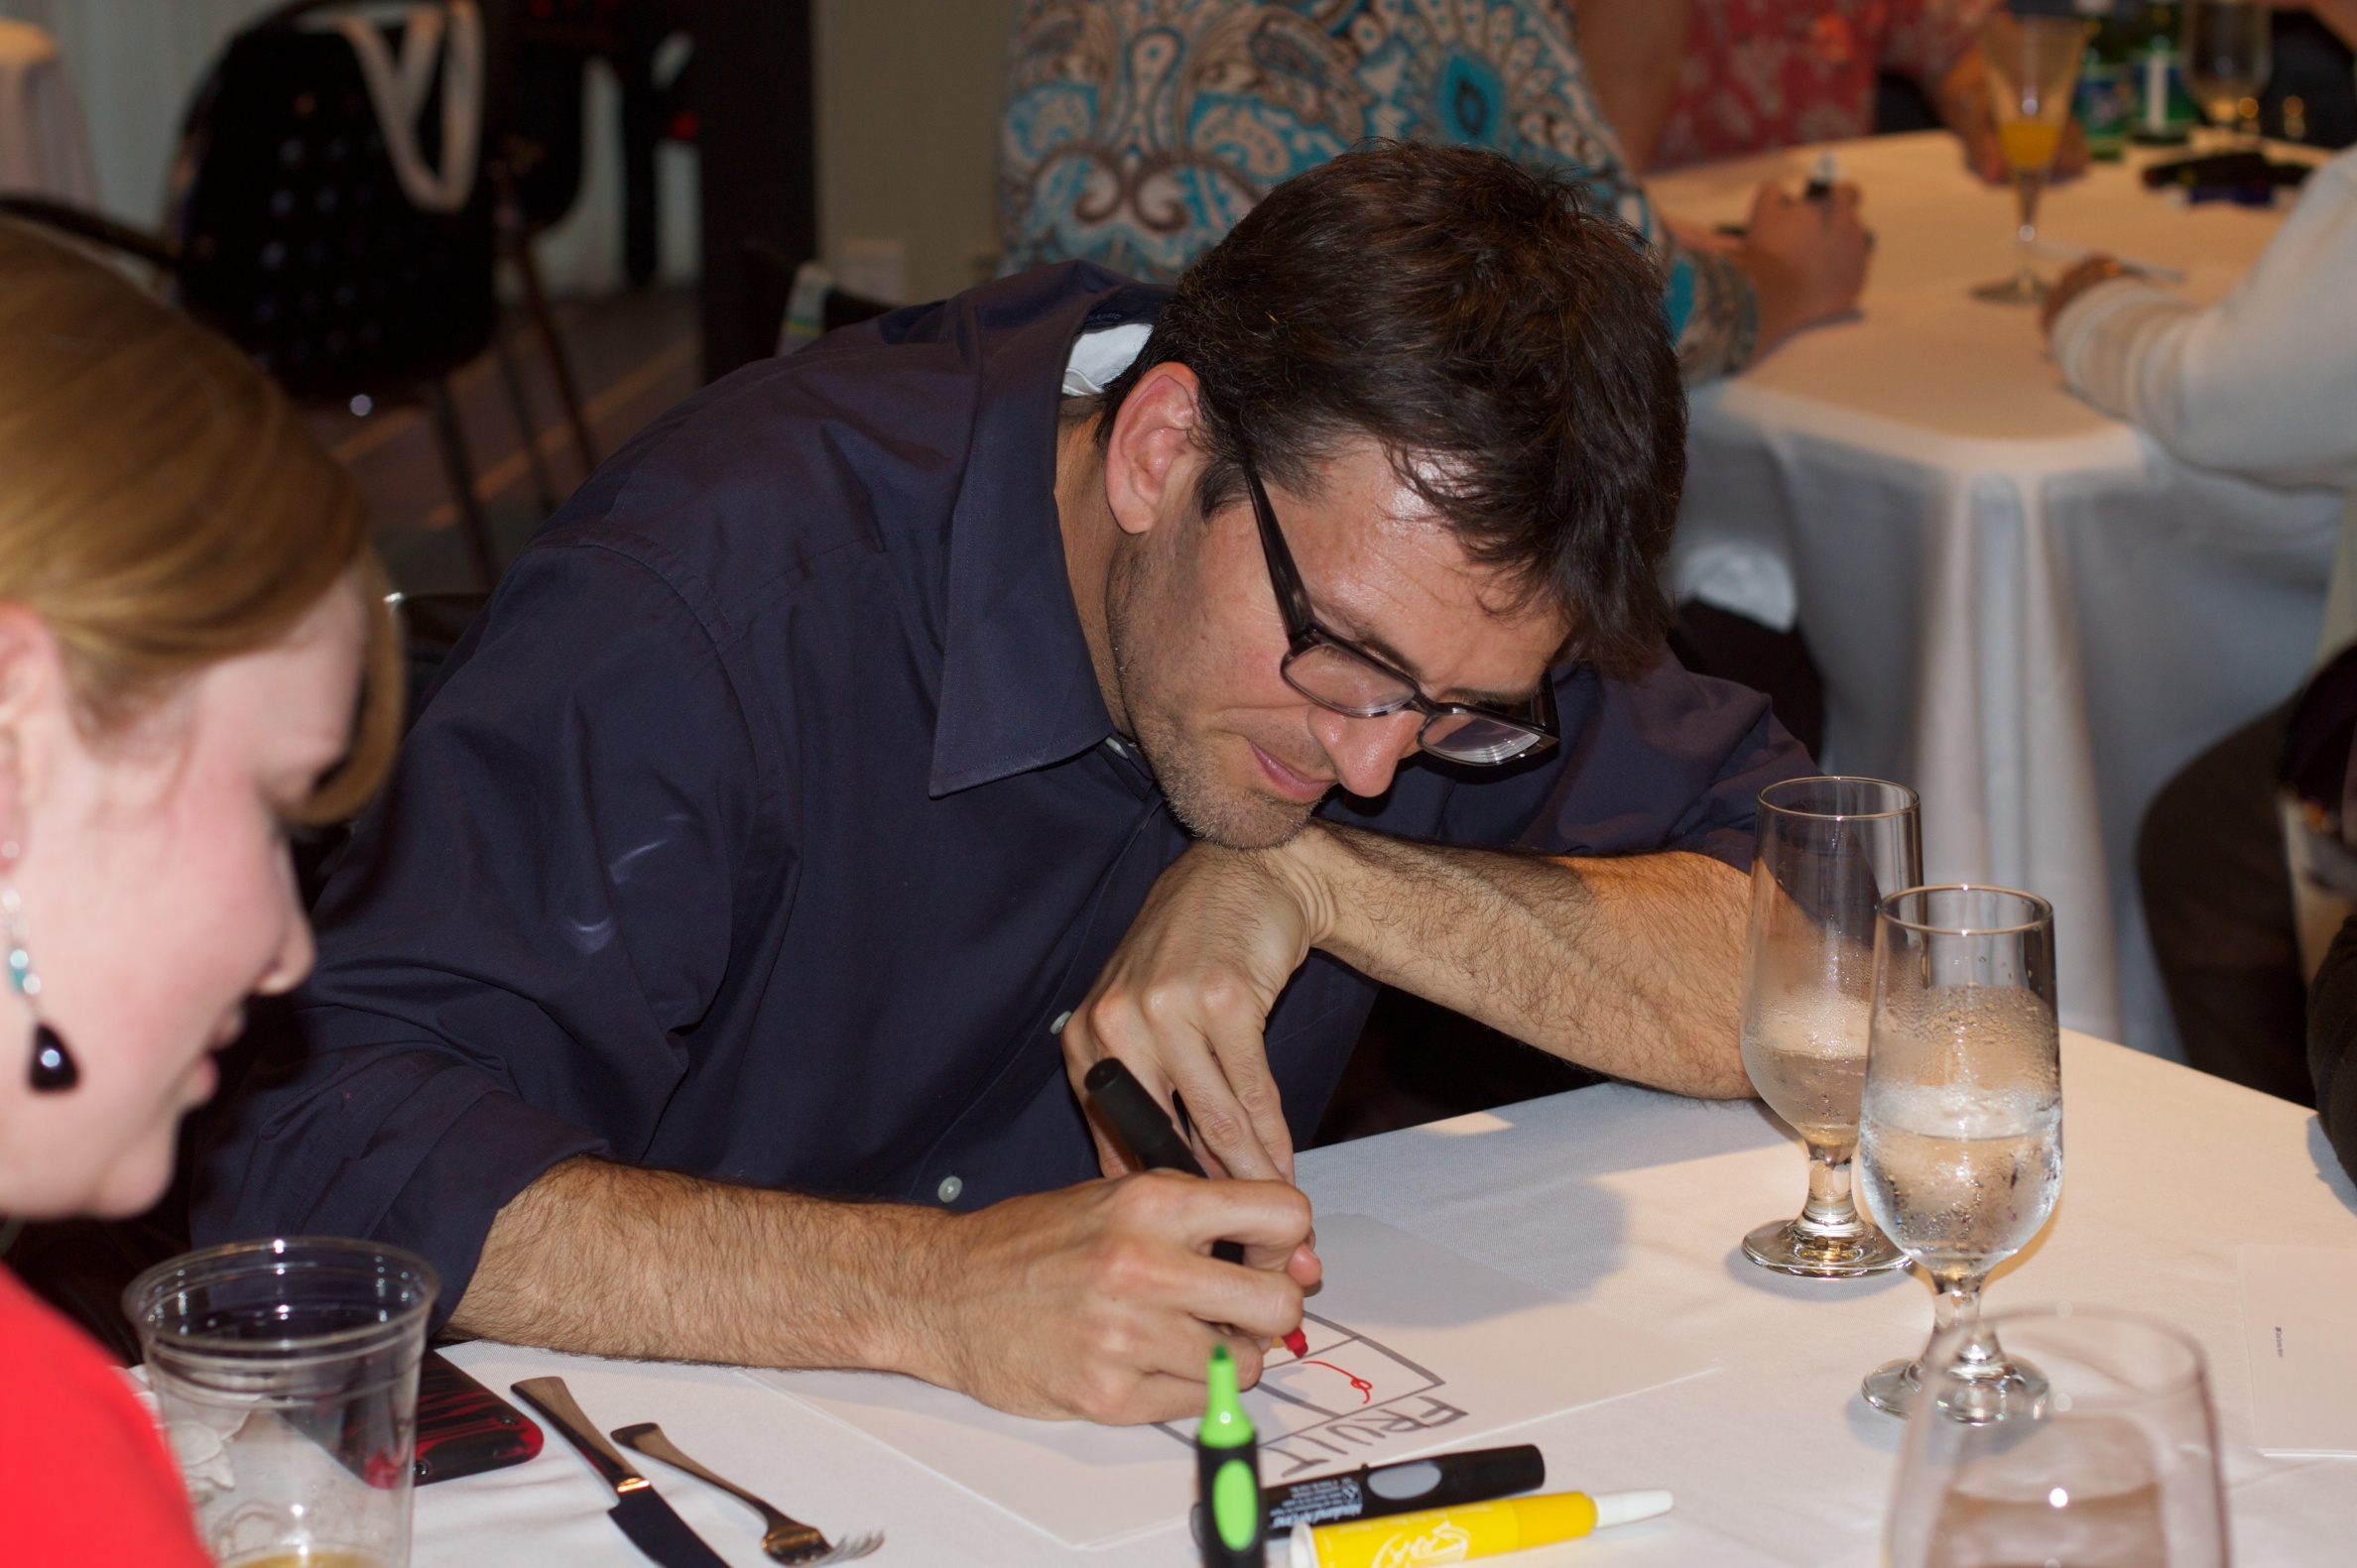
meal, lunch, dinner, ifvp2010, sense